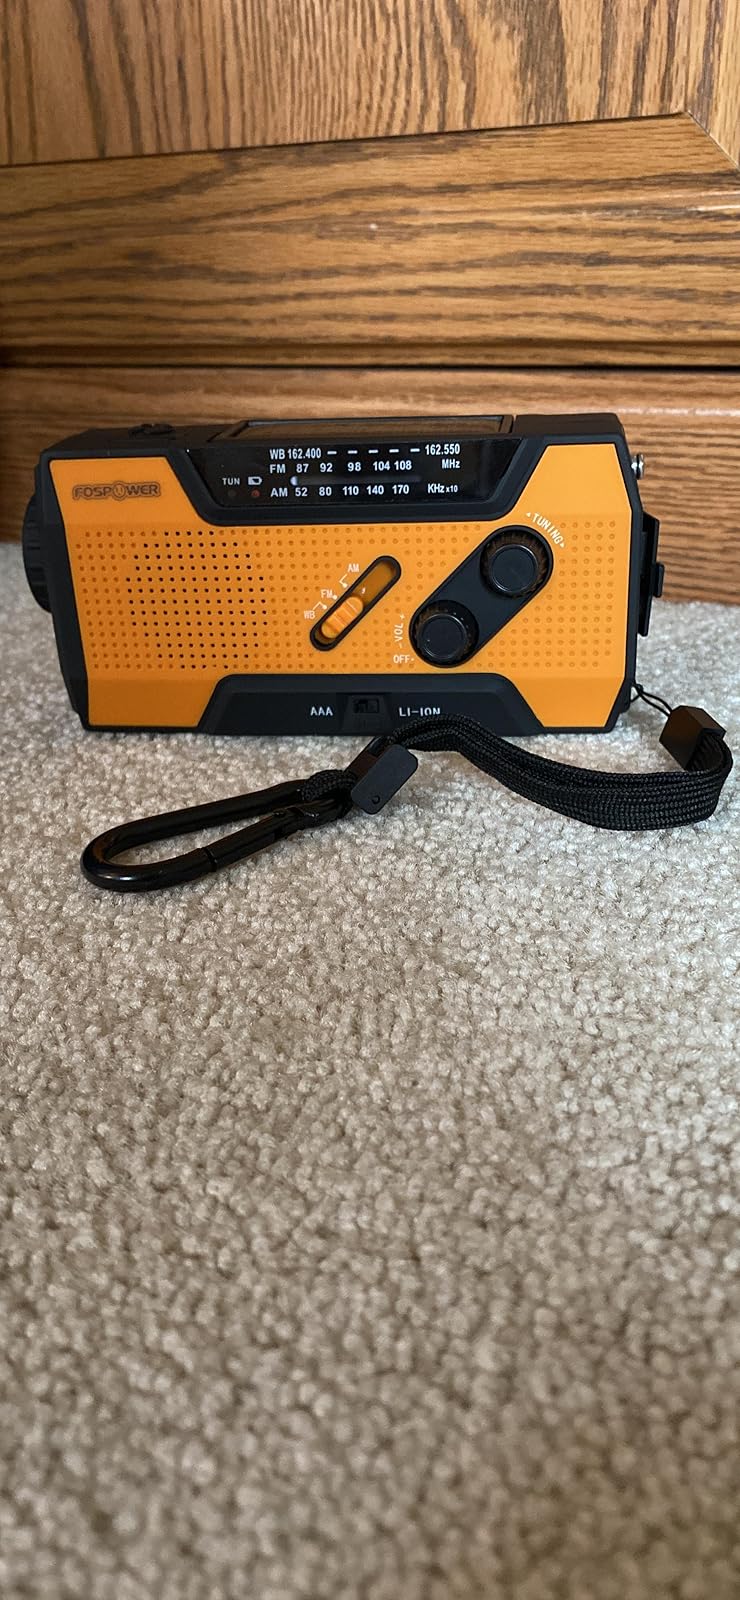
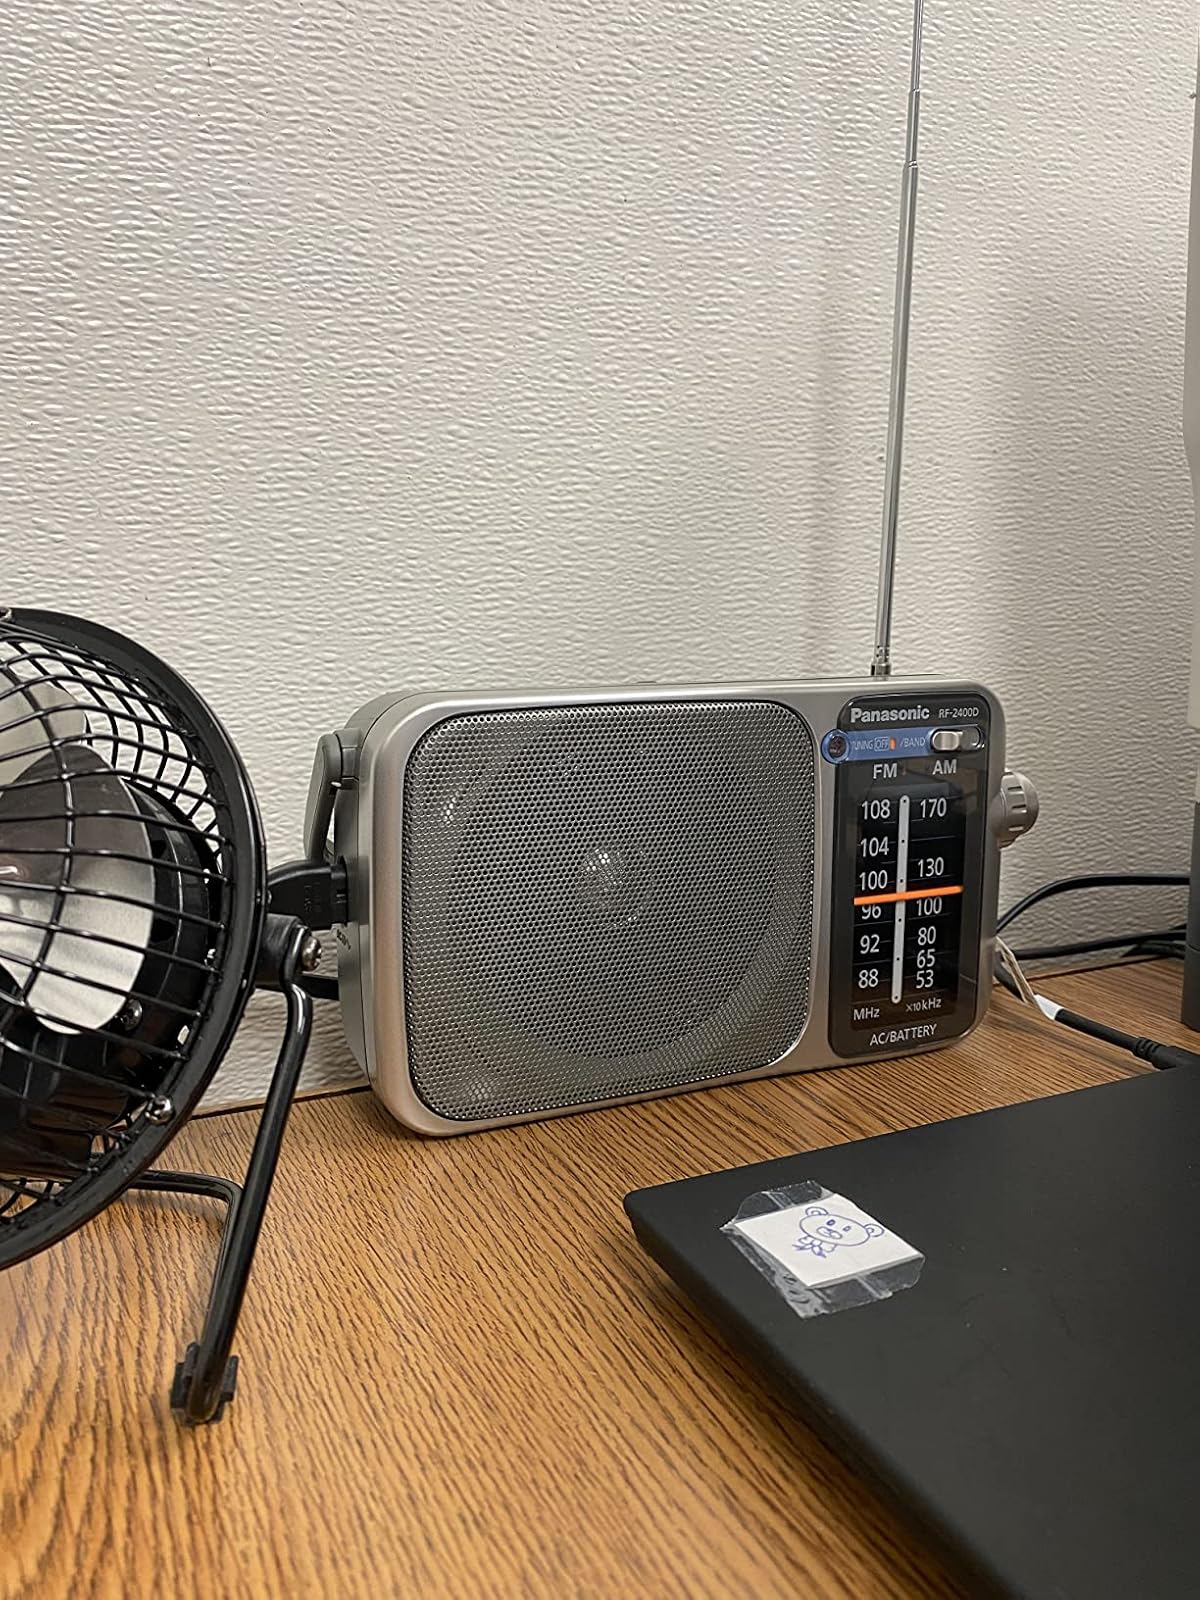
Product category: radio
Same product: no